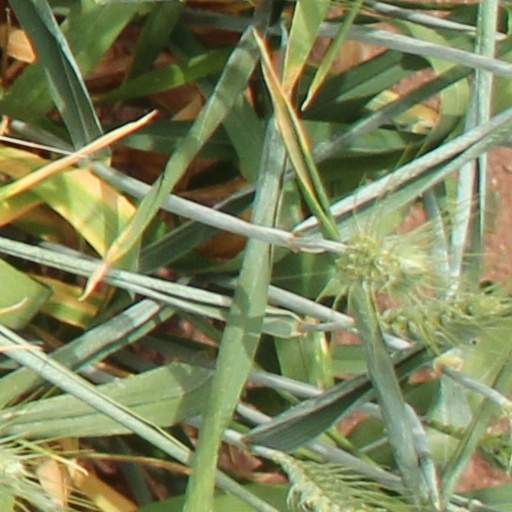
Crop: wheat